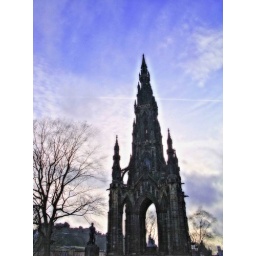
hand held hdr of the spire monument in edinburgh across from the waverly bridge